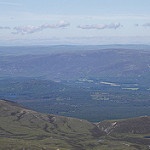
Label: mountain